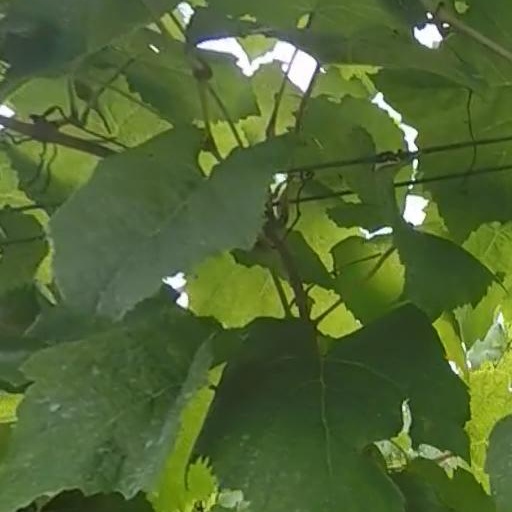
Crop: grape